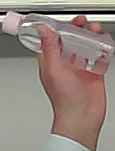
Product: johnson_baby